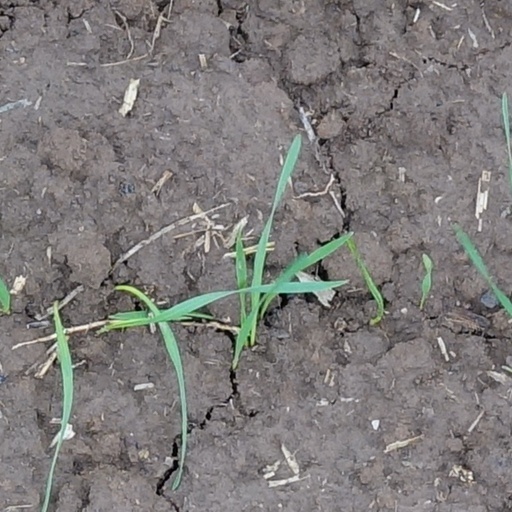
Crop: wheat